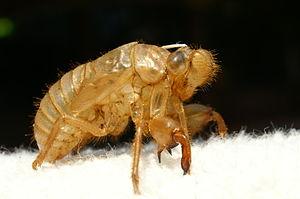
Exuvie (mue) de cigale plébeienne Lyristes plebejus (Scopoli 1763), Var (France)
Lyristes plebejus, la cigale plébéienne ou grande cigale commune, est une espèce d'insectes hémiptères de la famille des Cicadidae, présente en Europe.